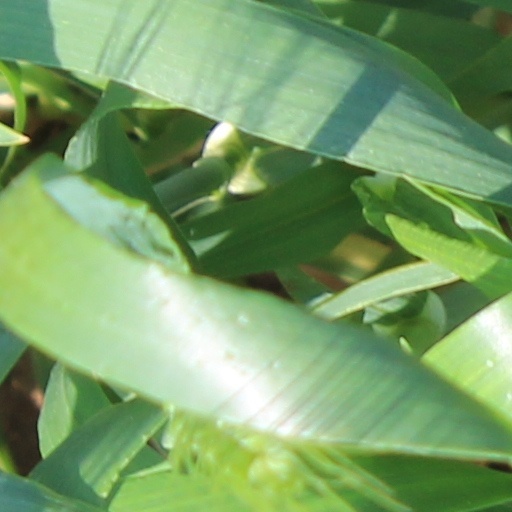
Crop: wheat